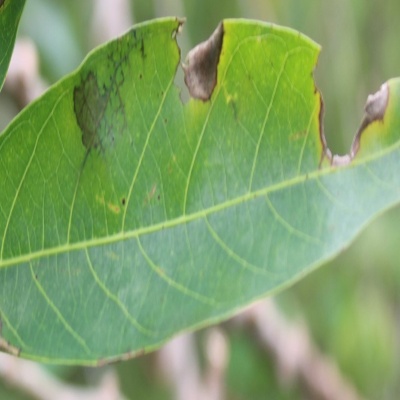
Crop: Cassava
Condition: bacterial blight